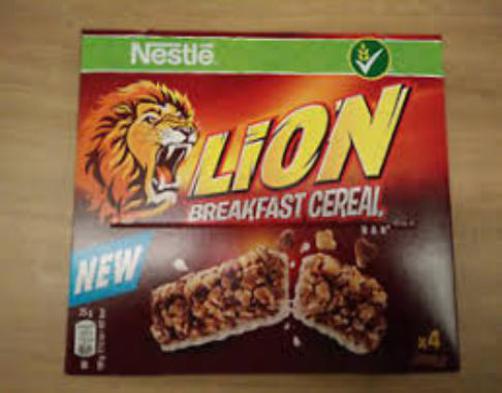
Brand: lion cereal
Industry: Food